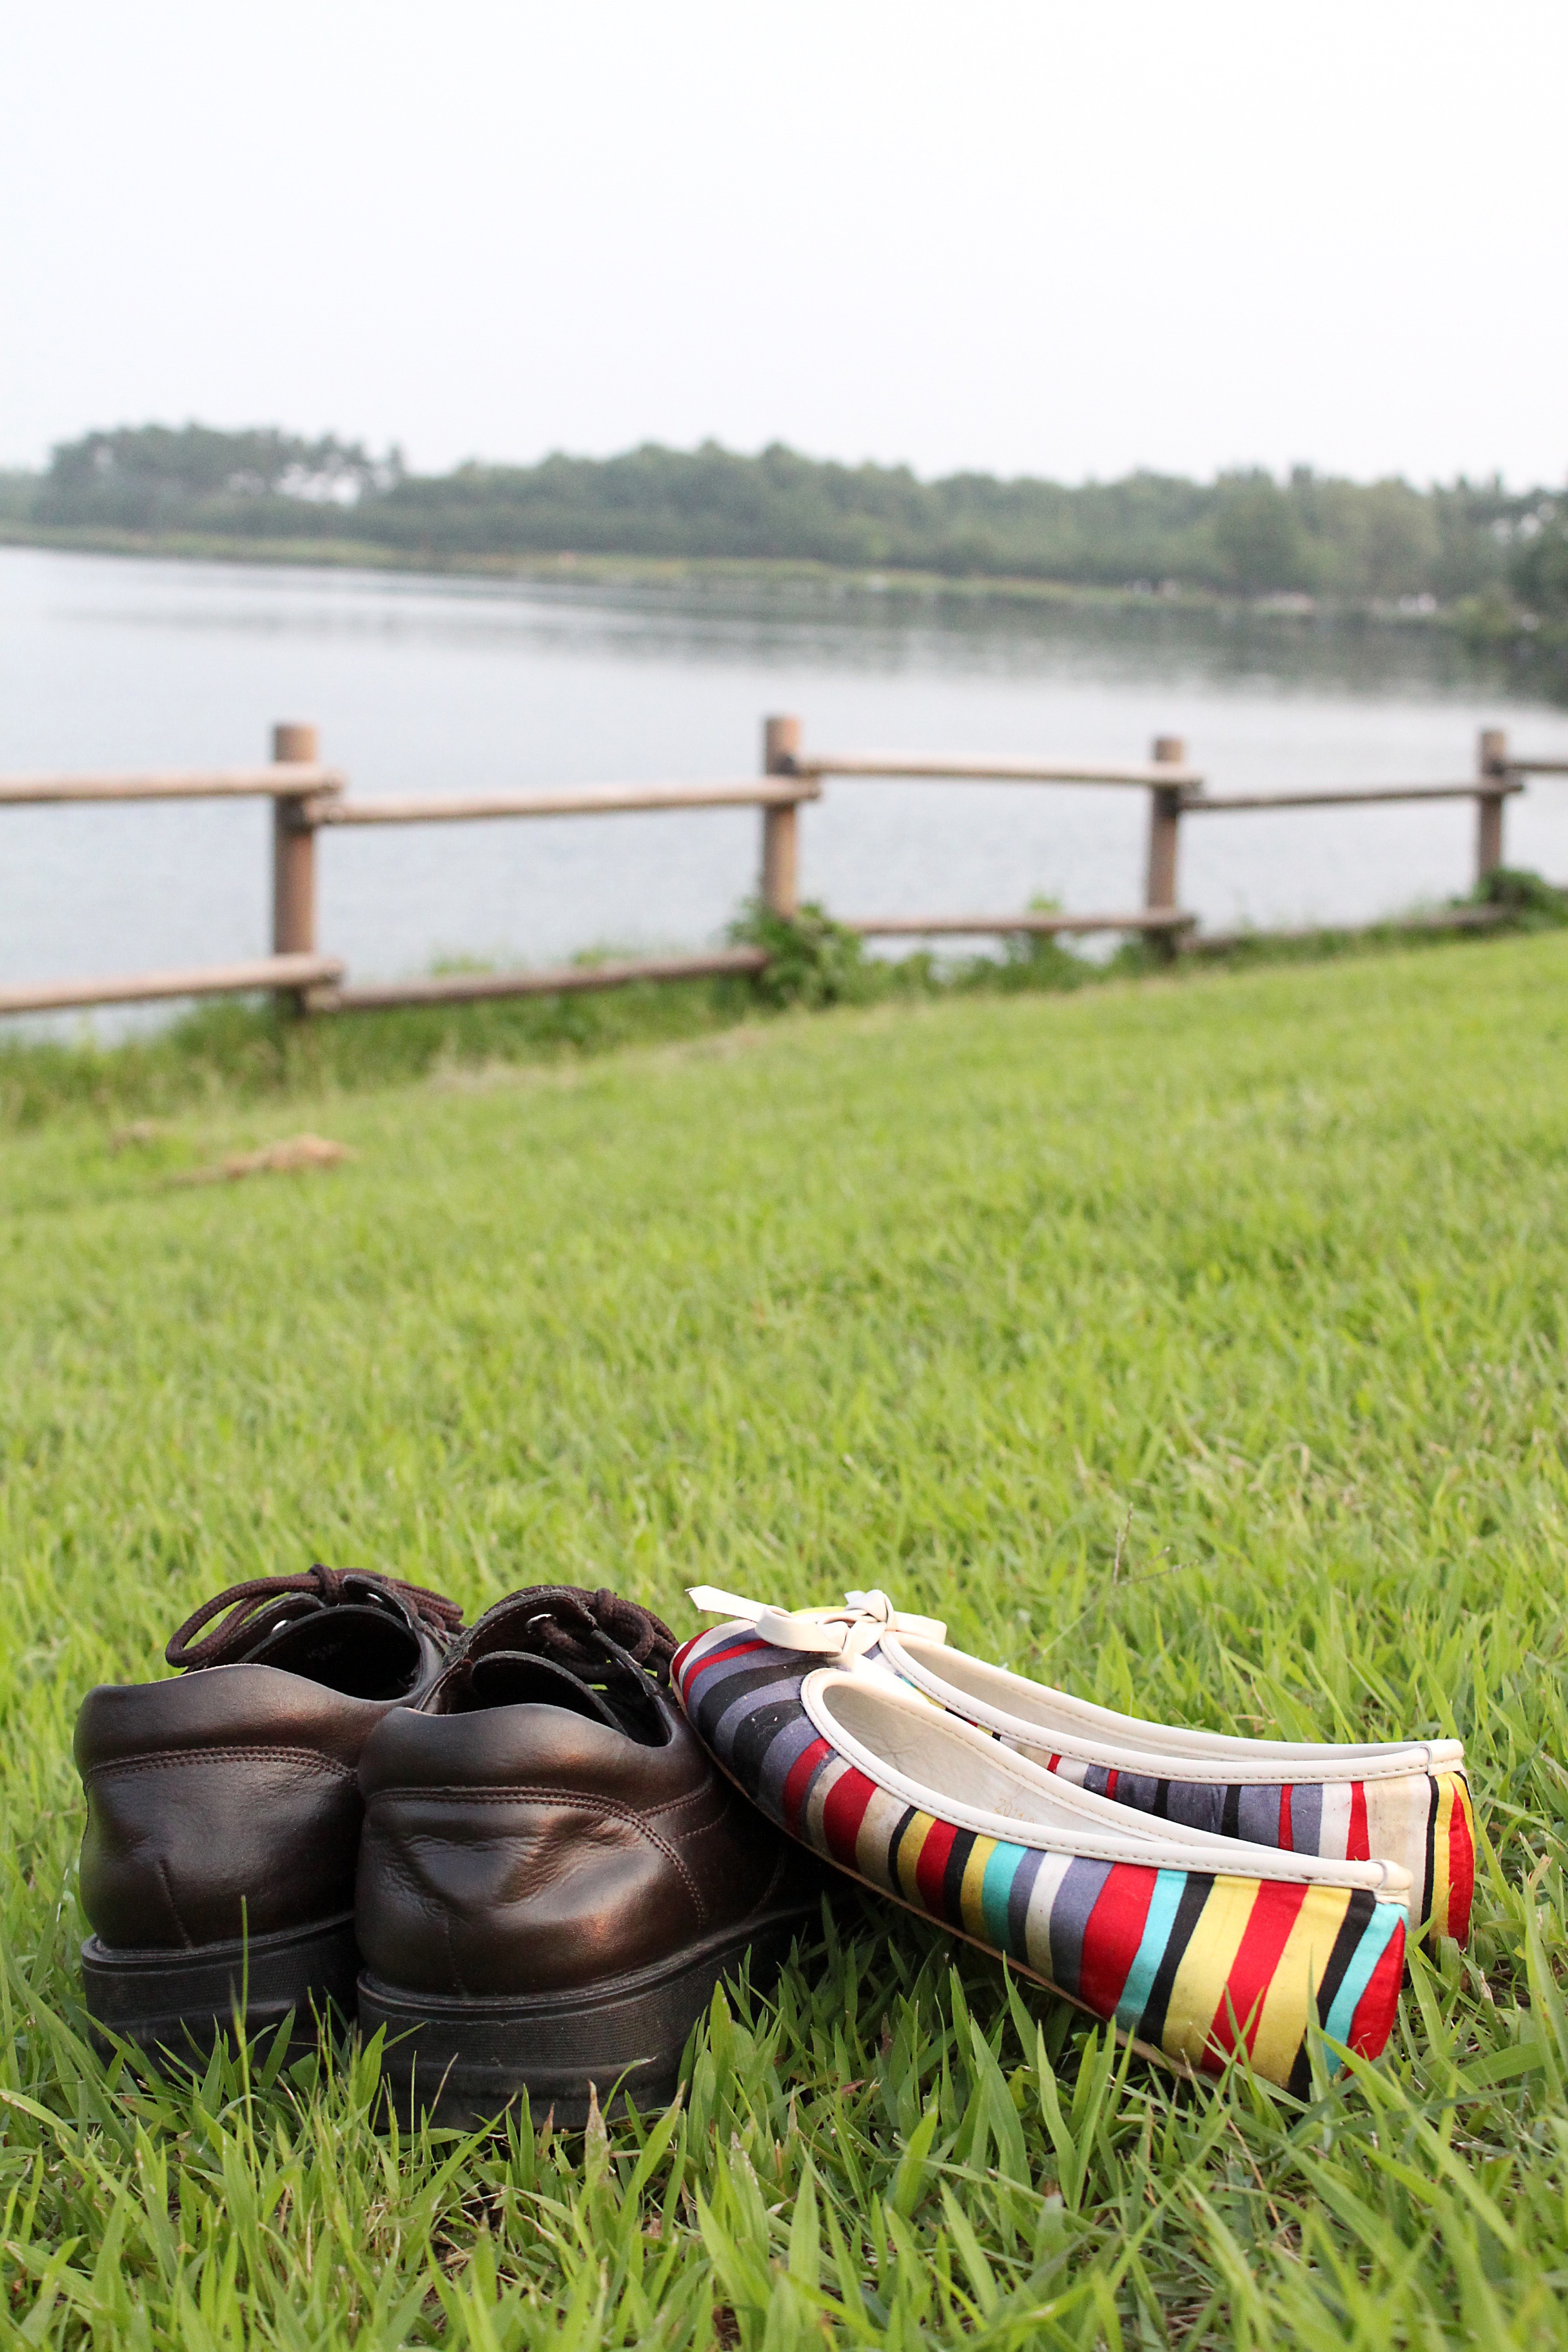
man, grass, shoe, woman, lawn, couple, golf club, shoes, footwear, pair, wear, accessory, outdoor shoe